Ely Place

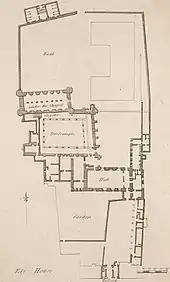
An 18th-century plan of Ely House

Ely Place stands on land that had been the site of Ely Palace or Ely House, the London townhouse of the Bishops of Ely from 1290 to 1772. Land in the Holborn area was bought by John de Kirkby in 1280. He was appointed Bishop of Ely in 1286 and on his death in 1290, he left the estate to the see of Ely. In medieval times, bishops of Ely frequently held high state office requiring them to live in London; Ely Palace was the bishop's official residence.